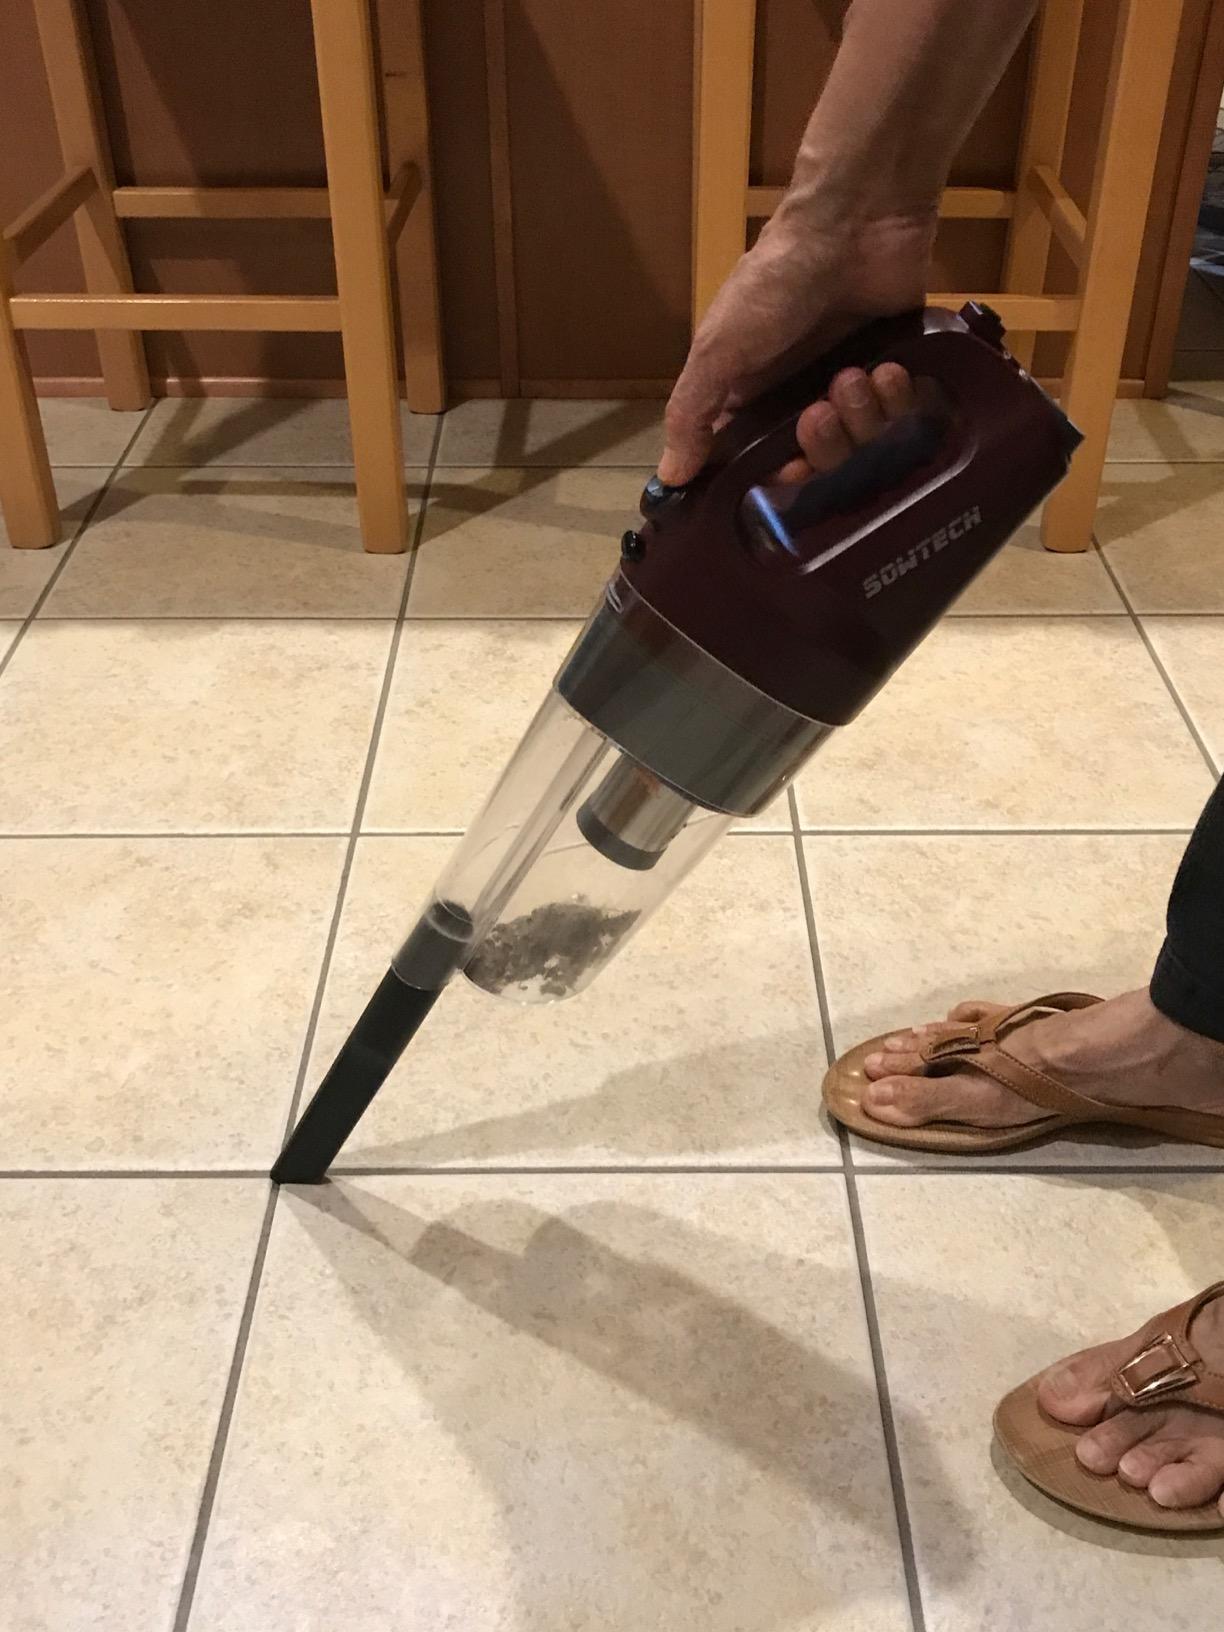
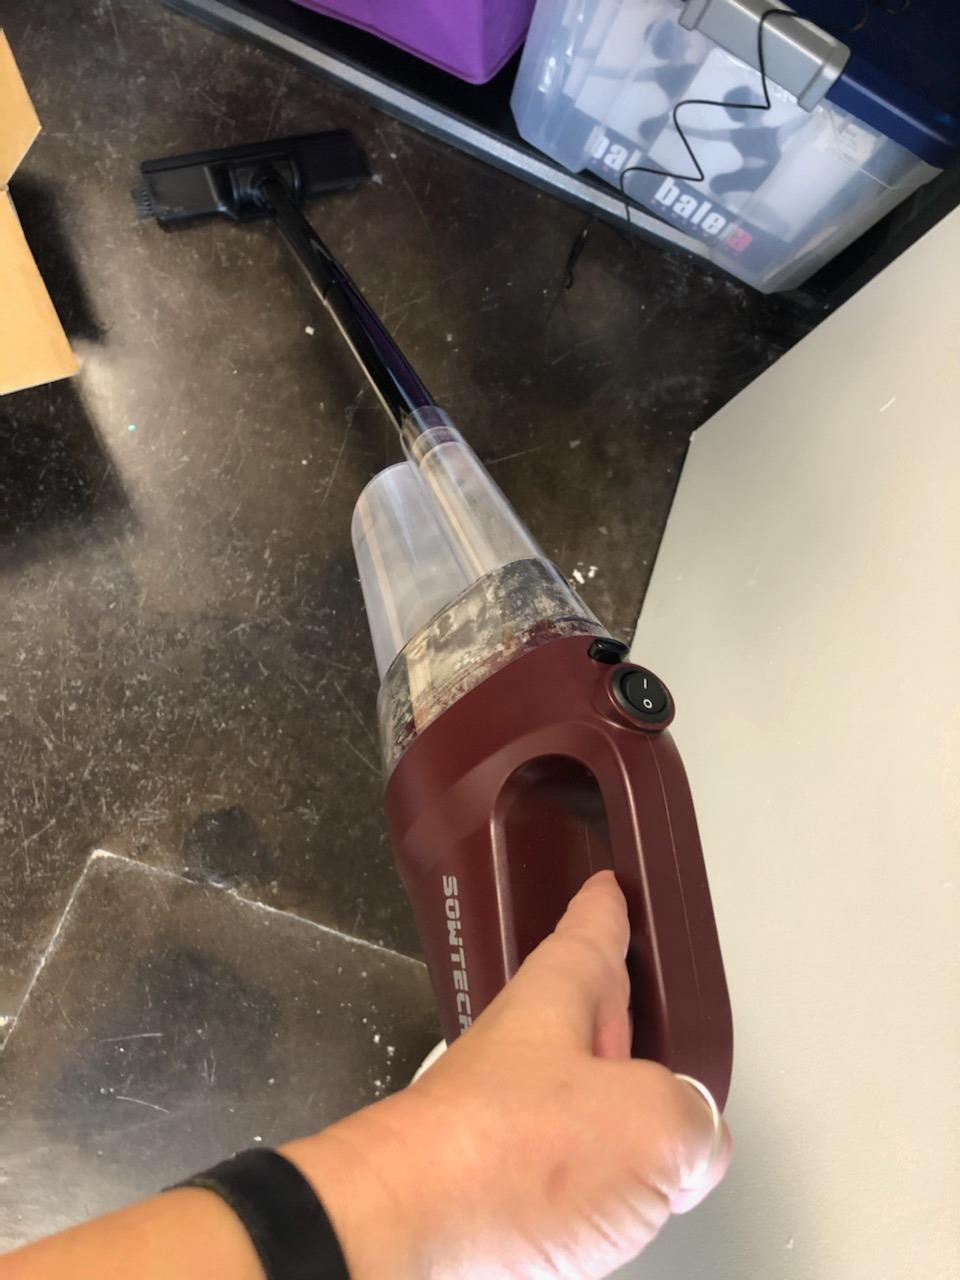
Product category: items_vacuum
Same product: yes